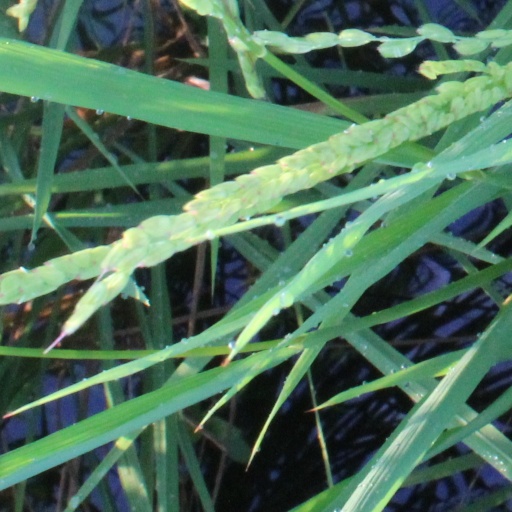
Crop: rice